John Sebastian Helmcken

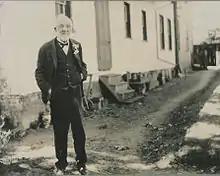
John Sebastian Helmcken in 1917

After Confederation, Helmcken retired from politics, and refused offers of positions as a senator, premier, and lieutenant governor. He did accept an appointment to the board of the Canadian Pacific Railway.